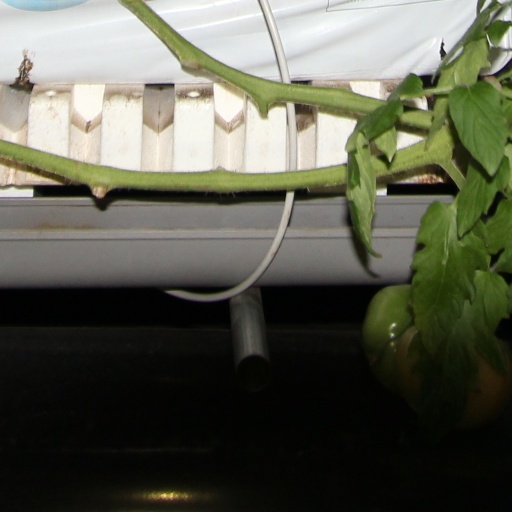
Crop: tomato